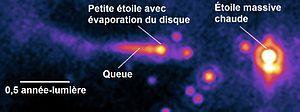
La photo-évaporation est la destruction partielle ou complète du disque protoplanétaire d'une étoile, ou de l'atmosphère d'une planète, par des photons de haute énergie et d'autres rayonnements électromagnétiques.